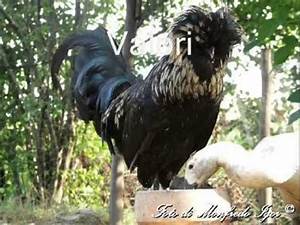
Label: chicken